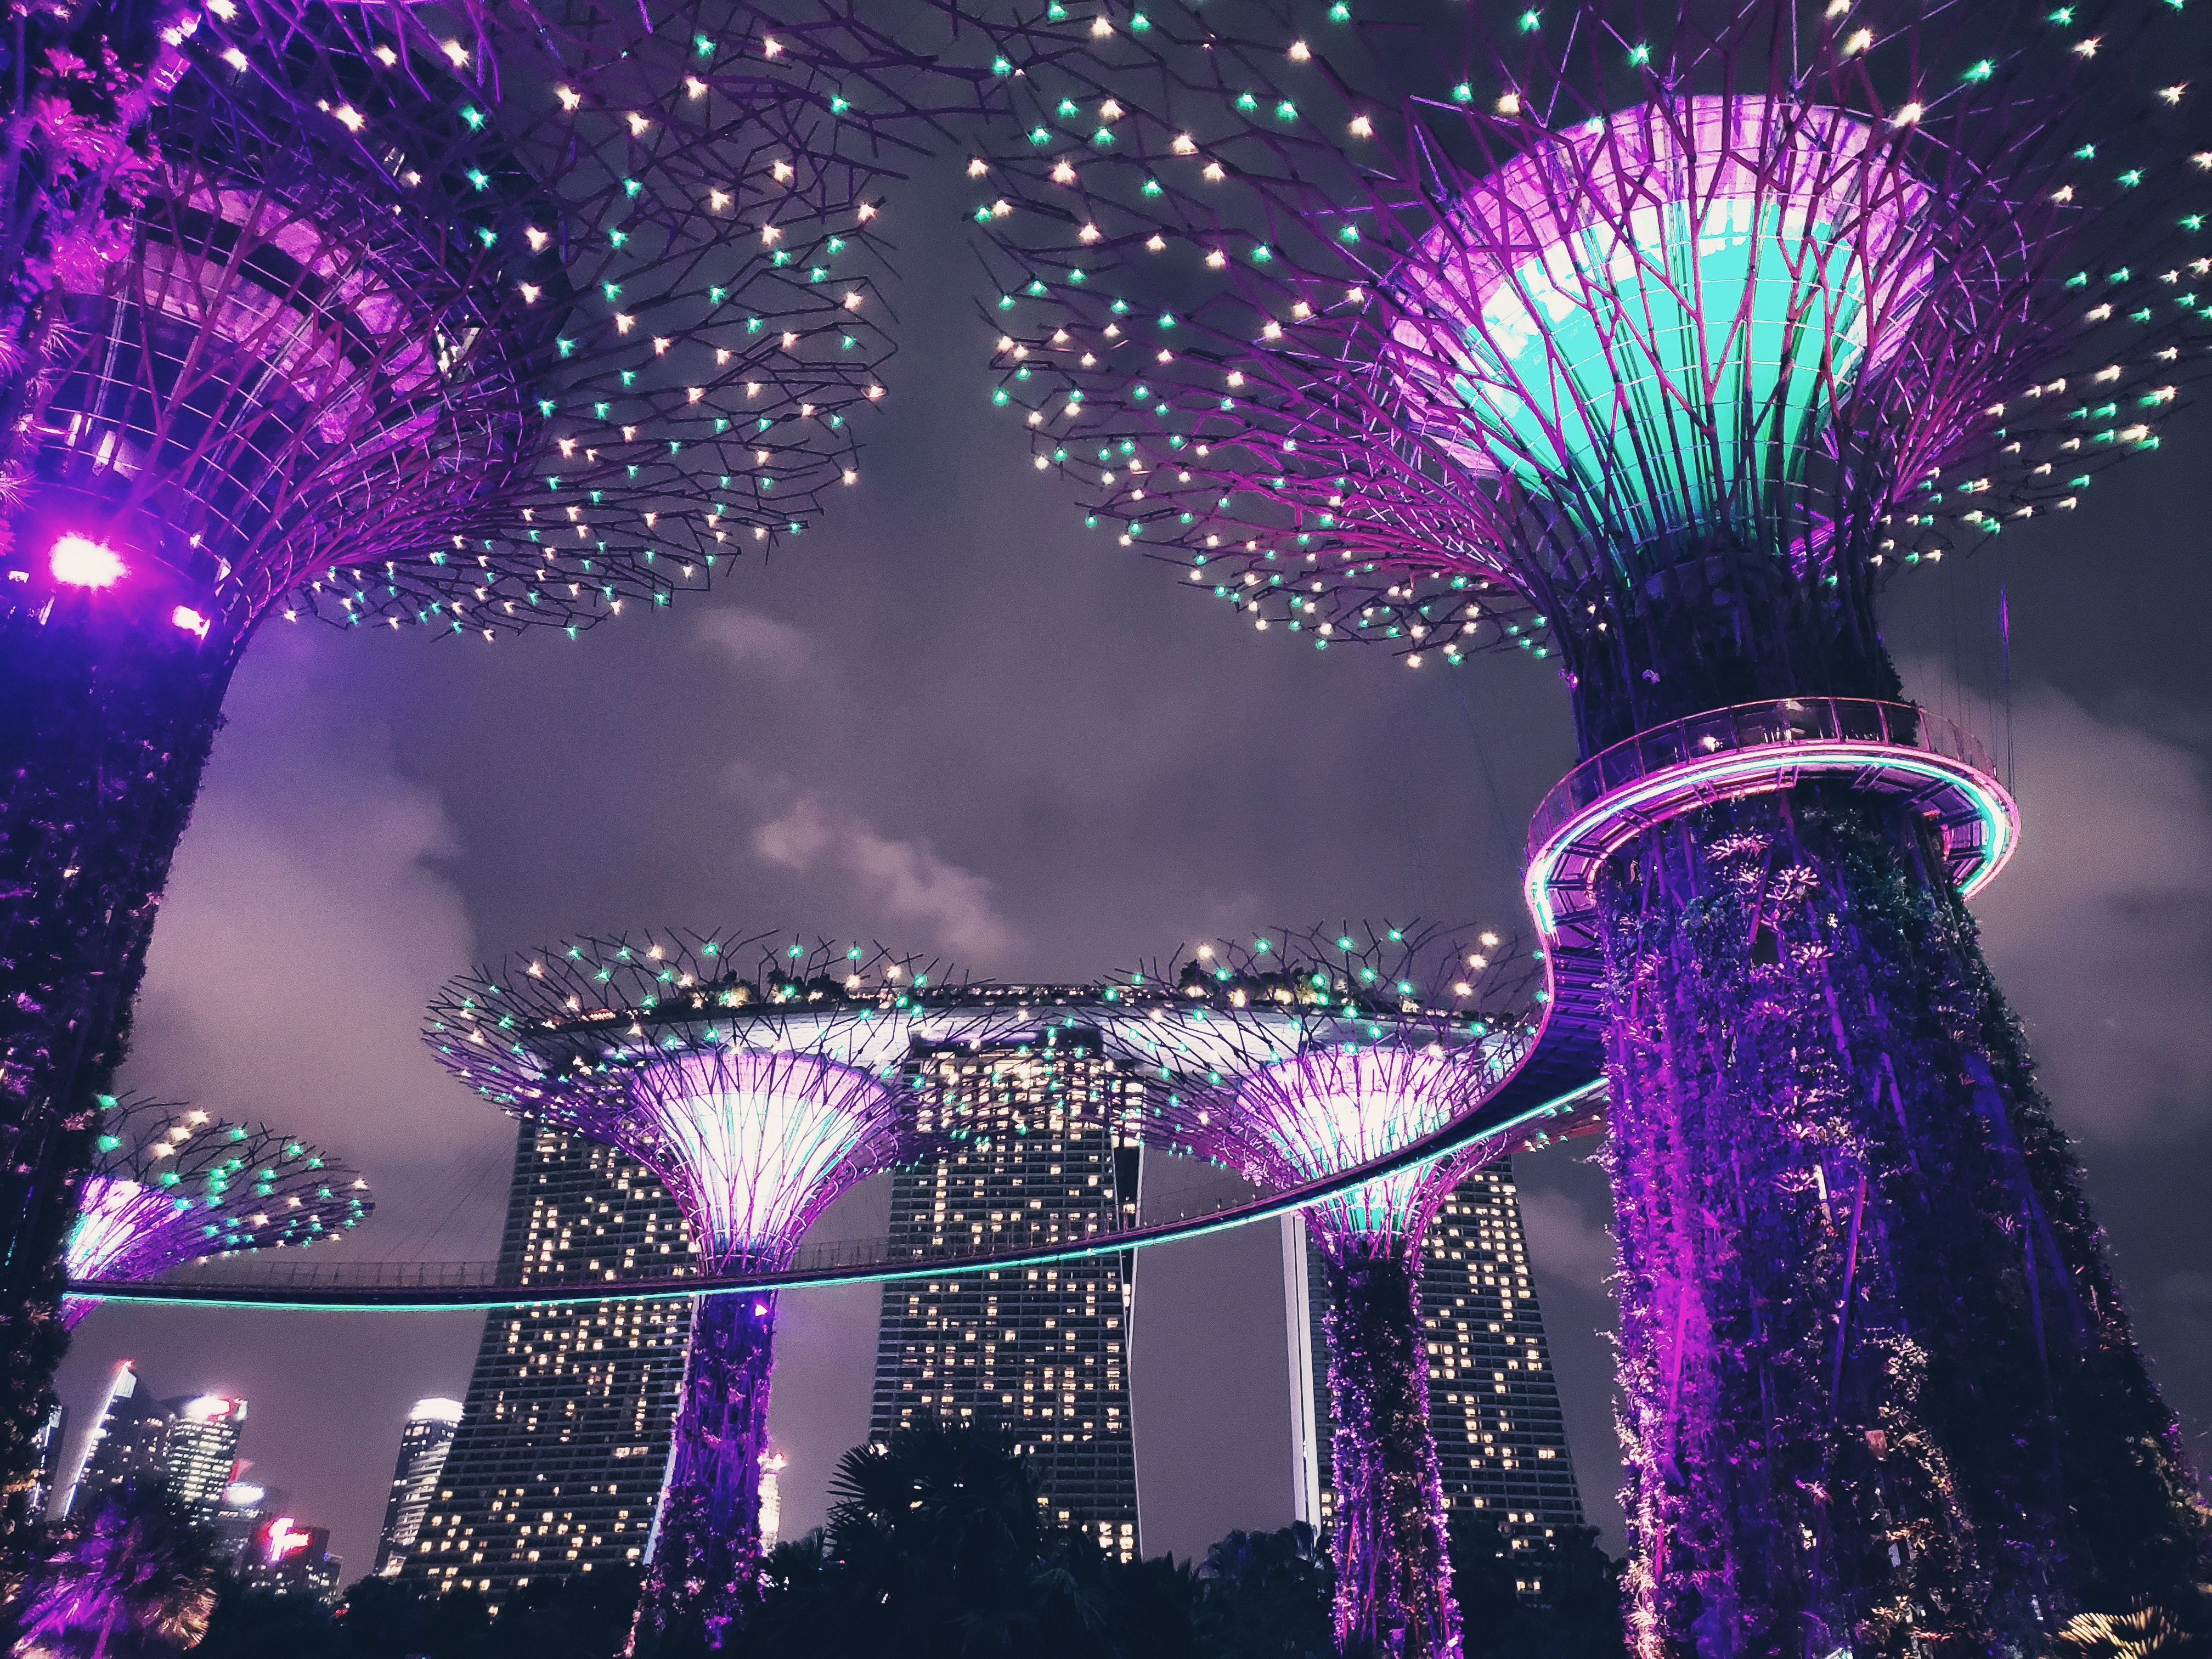
purple, lighting, light, violet, pink, landmark, sky, night, architecture, event, tree, fireworks, technology, fete, christmas lights, midnight, stage, light fixture, performance, holiday, ceiling, new year, interior design, magenta, world, new year's eve, Visual effect lighting, christmas decoration, tower, ceremony, festival